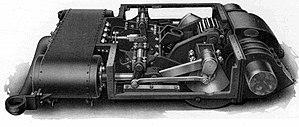
Un bissel est un essieu porteur venant en complément des essieux moteurs pour répartir la masse d'une locomotive sur les rails, et installé sous la forme d'un train articulé capable de s'orienter par rapport au châssis de la machine pour en faciliter l'inscription dans les courbes.